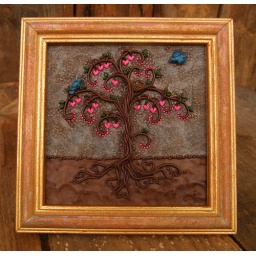
A hand-sculpted clay &amp;quot;picture&amp;quot; of blue birds in a tree of blooming hearts.